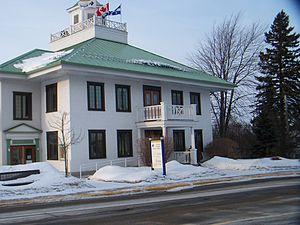
Bâtiment patrimonial, ancien hôtel de ville
Cet article recense les lieux patrimoniaux de la Montérégie inscrit au répertoire des lieux patrimoniaux du Canada, qu'ils soient de niveau provincial, fédéral ou municipal.
L'ancien hôtel de ville de Rigaud est un bâtiment patrimonial situé dans la municipalité de Rigaud au Québec. Le bâtiment patrimonial est devenu l'hôtel de ville de Rigaud en 1928. Il est situé au 102, rue Saint-Pierre à Rigaud. Il s'agit du deuxième bâtiment ayant abrité l'hôtel de ville de Rigaud. L'immeuble abritant actuellement l'hôtel de ville doit faire l'objet d'une mise aux normes et est excentré par rapport au cœur de la municipalité. Le conseil municipal a envisagé la relocalisation de l'hôtel de ville dans un autre immeuble patrimonial au centre de la municipalité mais le projet suscite l'opposition de citoyens.
Rigaud est une ville située au nord-ouest du Suroît au Québec. Elle fait partie de la municipalité régionale de comté de Vaudreuil-Soulanges à l'extrémité ouest de la région administrative de la Montérégie. Rigaud se trouve à environ 70 km à l'ouest de Montréal et 130 km à l'est d'Ottawa, à la frontière entre le Québec et l'Ontario. Sis dans la plaine du Saint-Laurent en rive droite de la rivière des Outaouais à la hauteur du lac des Deux Montagnes et en aval des rapides du Long-Sault, son territoire contrasté avec des zones humides en bordure du lac, la plaine fertile au centre et à l'ouest, et la montagne de Rigaud, rocailleuse et impropre aux cultures au sud et à l'est, en détermine l'histoire, l'économie et l'occupation humaine.